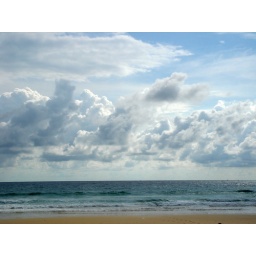
cloudy sky over Karon beach